History of the Ottoman Empire

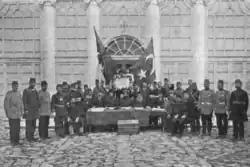
Declaration of the Young Turk Revolution by the leaders of the Ottoman millets.

The Serbian revolution (1804–1815) marked the beginning of an era of national awakening in the Balkans during the Eastern Question. Suzerainty of Serbia as a hereditary monarchy under its own dynasty was acknowledged "de jure" in 1830. In 1821, the Greeks declared war on the Sultan. A rebellion that originated in Moldavia as a diversion was followed by the main revolution in the Peloponnese, which, along with the northern part of the Gulf of Corinth, became the first parts of the Ottoman empire to achieve independence (in 1829). By the mid-19th century, the Ottoman Empire was called the "sick man" by Europeans. The suzerain states – the Principality of Serbia, Wallachia, Moldavia and Montenegro – moved towards "de jure" independence during the 1860s and 1870s.